Xerosecta cespitum

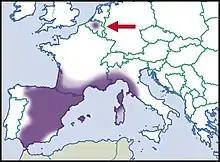
Distribution

This snail is native to south Spain, Mallorca, southern France, northwestern Italy, Corsica, Sardinia, Elba, and Morocco to Tunisia.